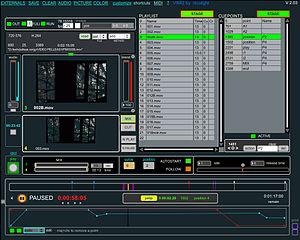
interface de Vimi2
Les logiciels de technique de spectacle assistent les différents concepteurs et régisseurs d'un spectacle dans leur travail. Ils remplacent ou complètent les matériels existants. Ils permettent le contrôle d'une ou de plusieurs tâches mettant en œuvre une ou des techniques spécifiques. Ils permettent la synchronisation d'événements, la restitution en temps réel, le déclenchement centralisé ou dynamique d'effets sonores, lumineux ou de mouvements de décor.